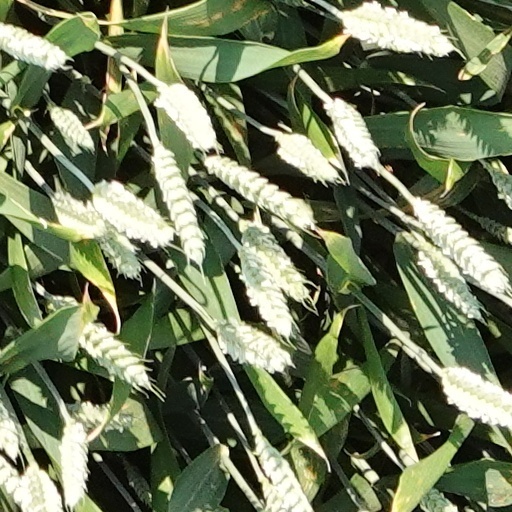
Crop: wheat